Order of the Incarnate Word and Blessed Sacrament

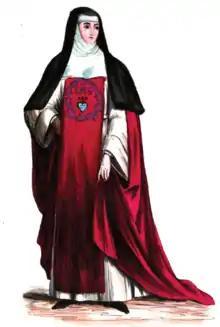
Habit of the Order of the Incarnate Word and Blessed Sacrament

The Order of the Incarnate Word and Blessed Sacrament is a Catholic religious order founded in the early part of the seventeenth century by Jeanne Chezard de Matel.